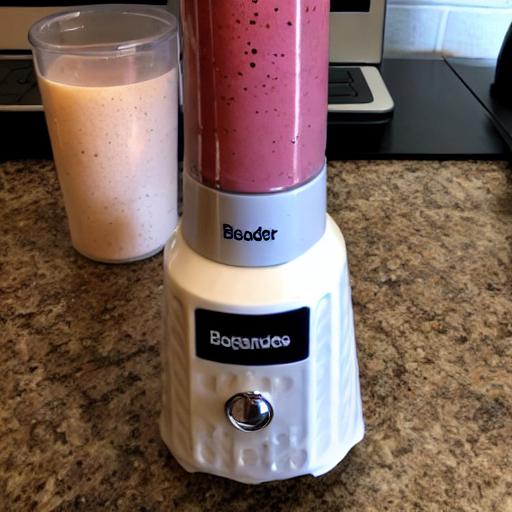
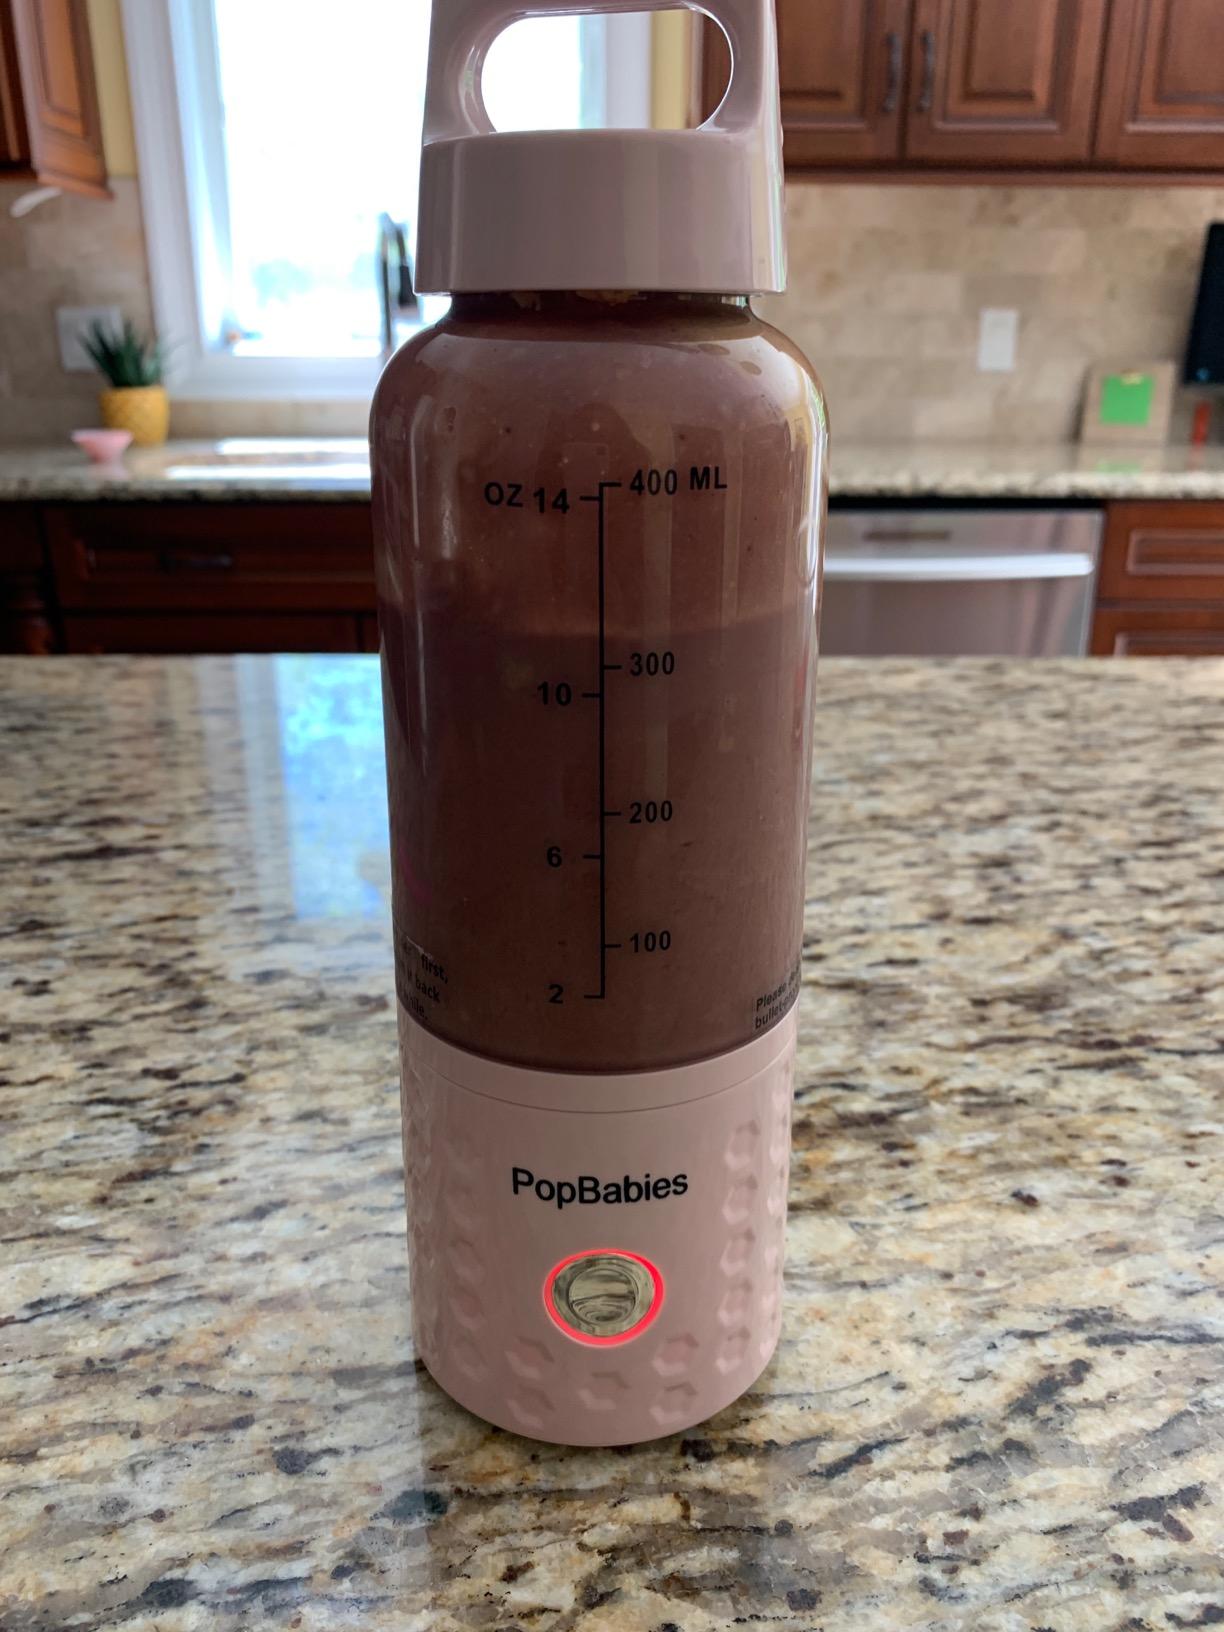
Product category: items_blender
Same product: no